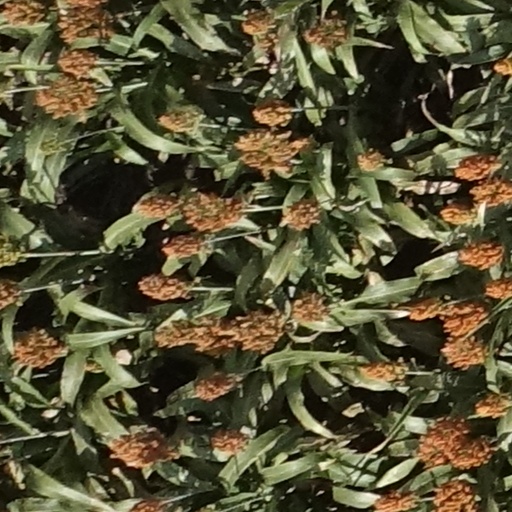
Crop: sorghum